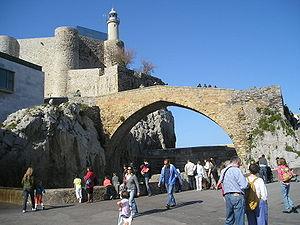
Le phare de Castro-Urdiales est un phare situé sur les remparts du château de Santa Ana dans le port de Castro-Urdiales, dans la province de Cantabrie en Espagne.